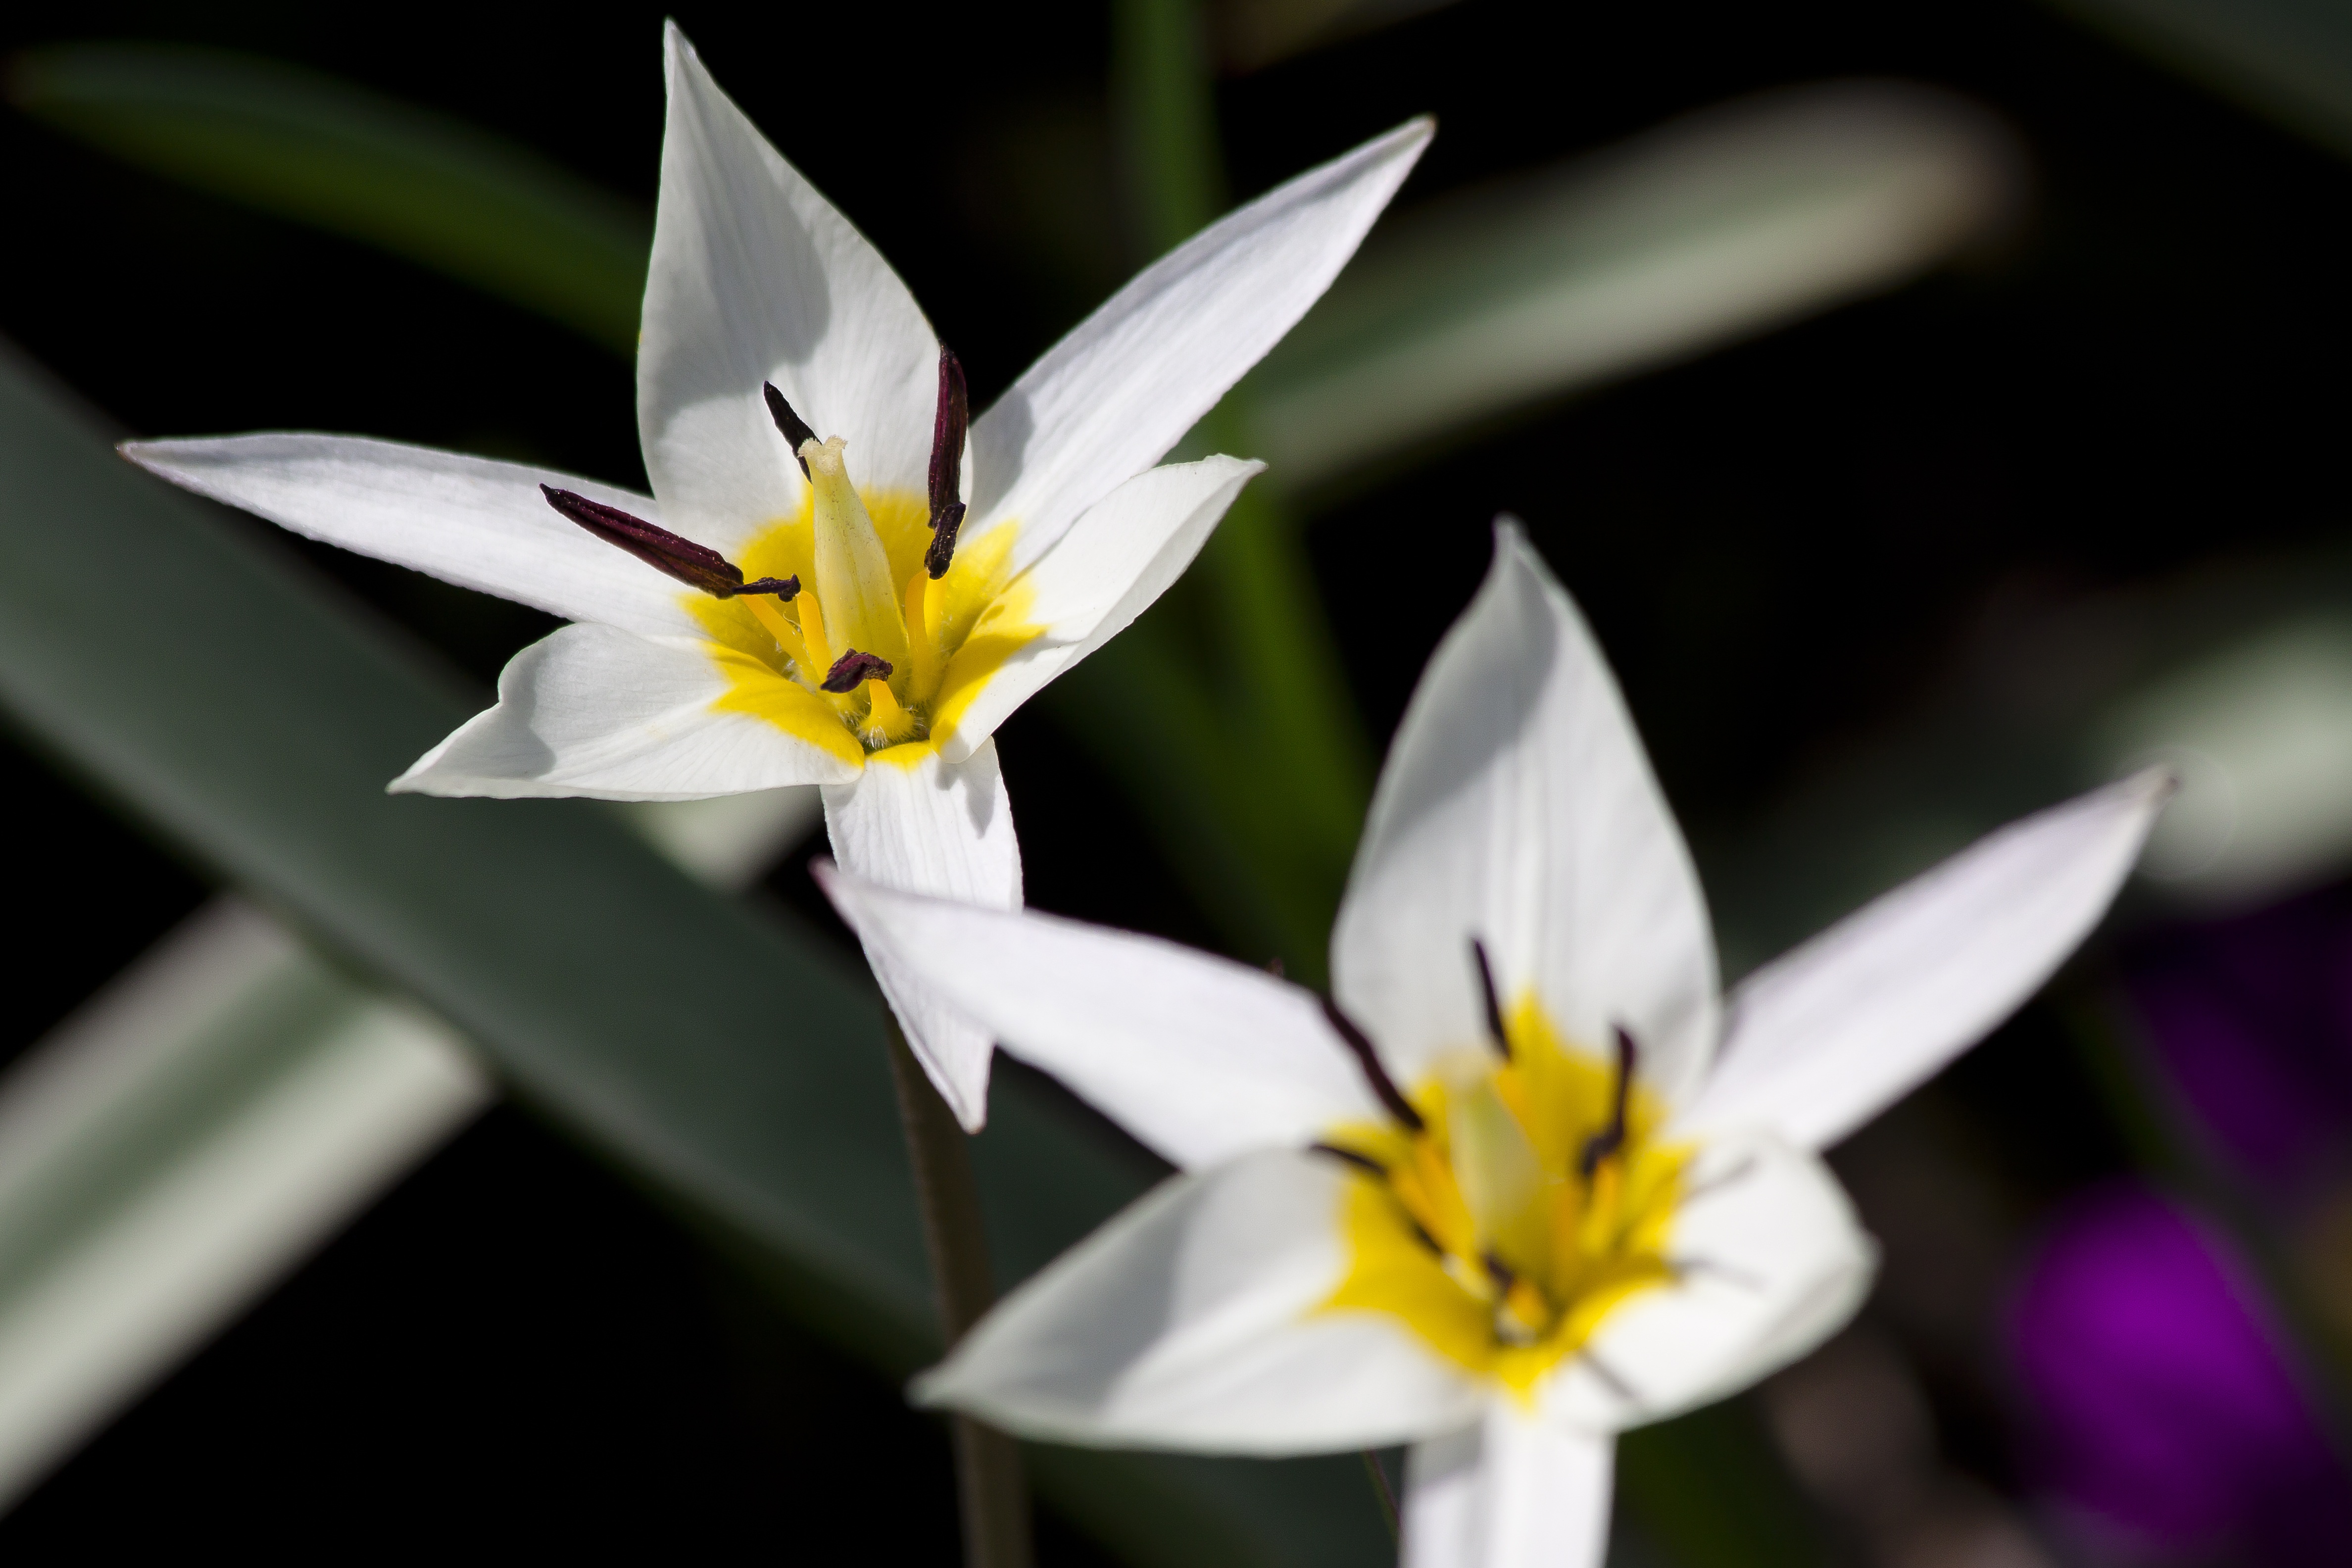
nature, blossom, plant, white, flower, petal, bloom, tulip, spring, stamp, botany, yellow, garden, flora, close up, narcissus, crocus, stamens, macro photography, flowering plant, schnittblume, lily family, flower bracts, tulipa turkestanica, pamir, land plant